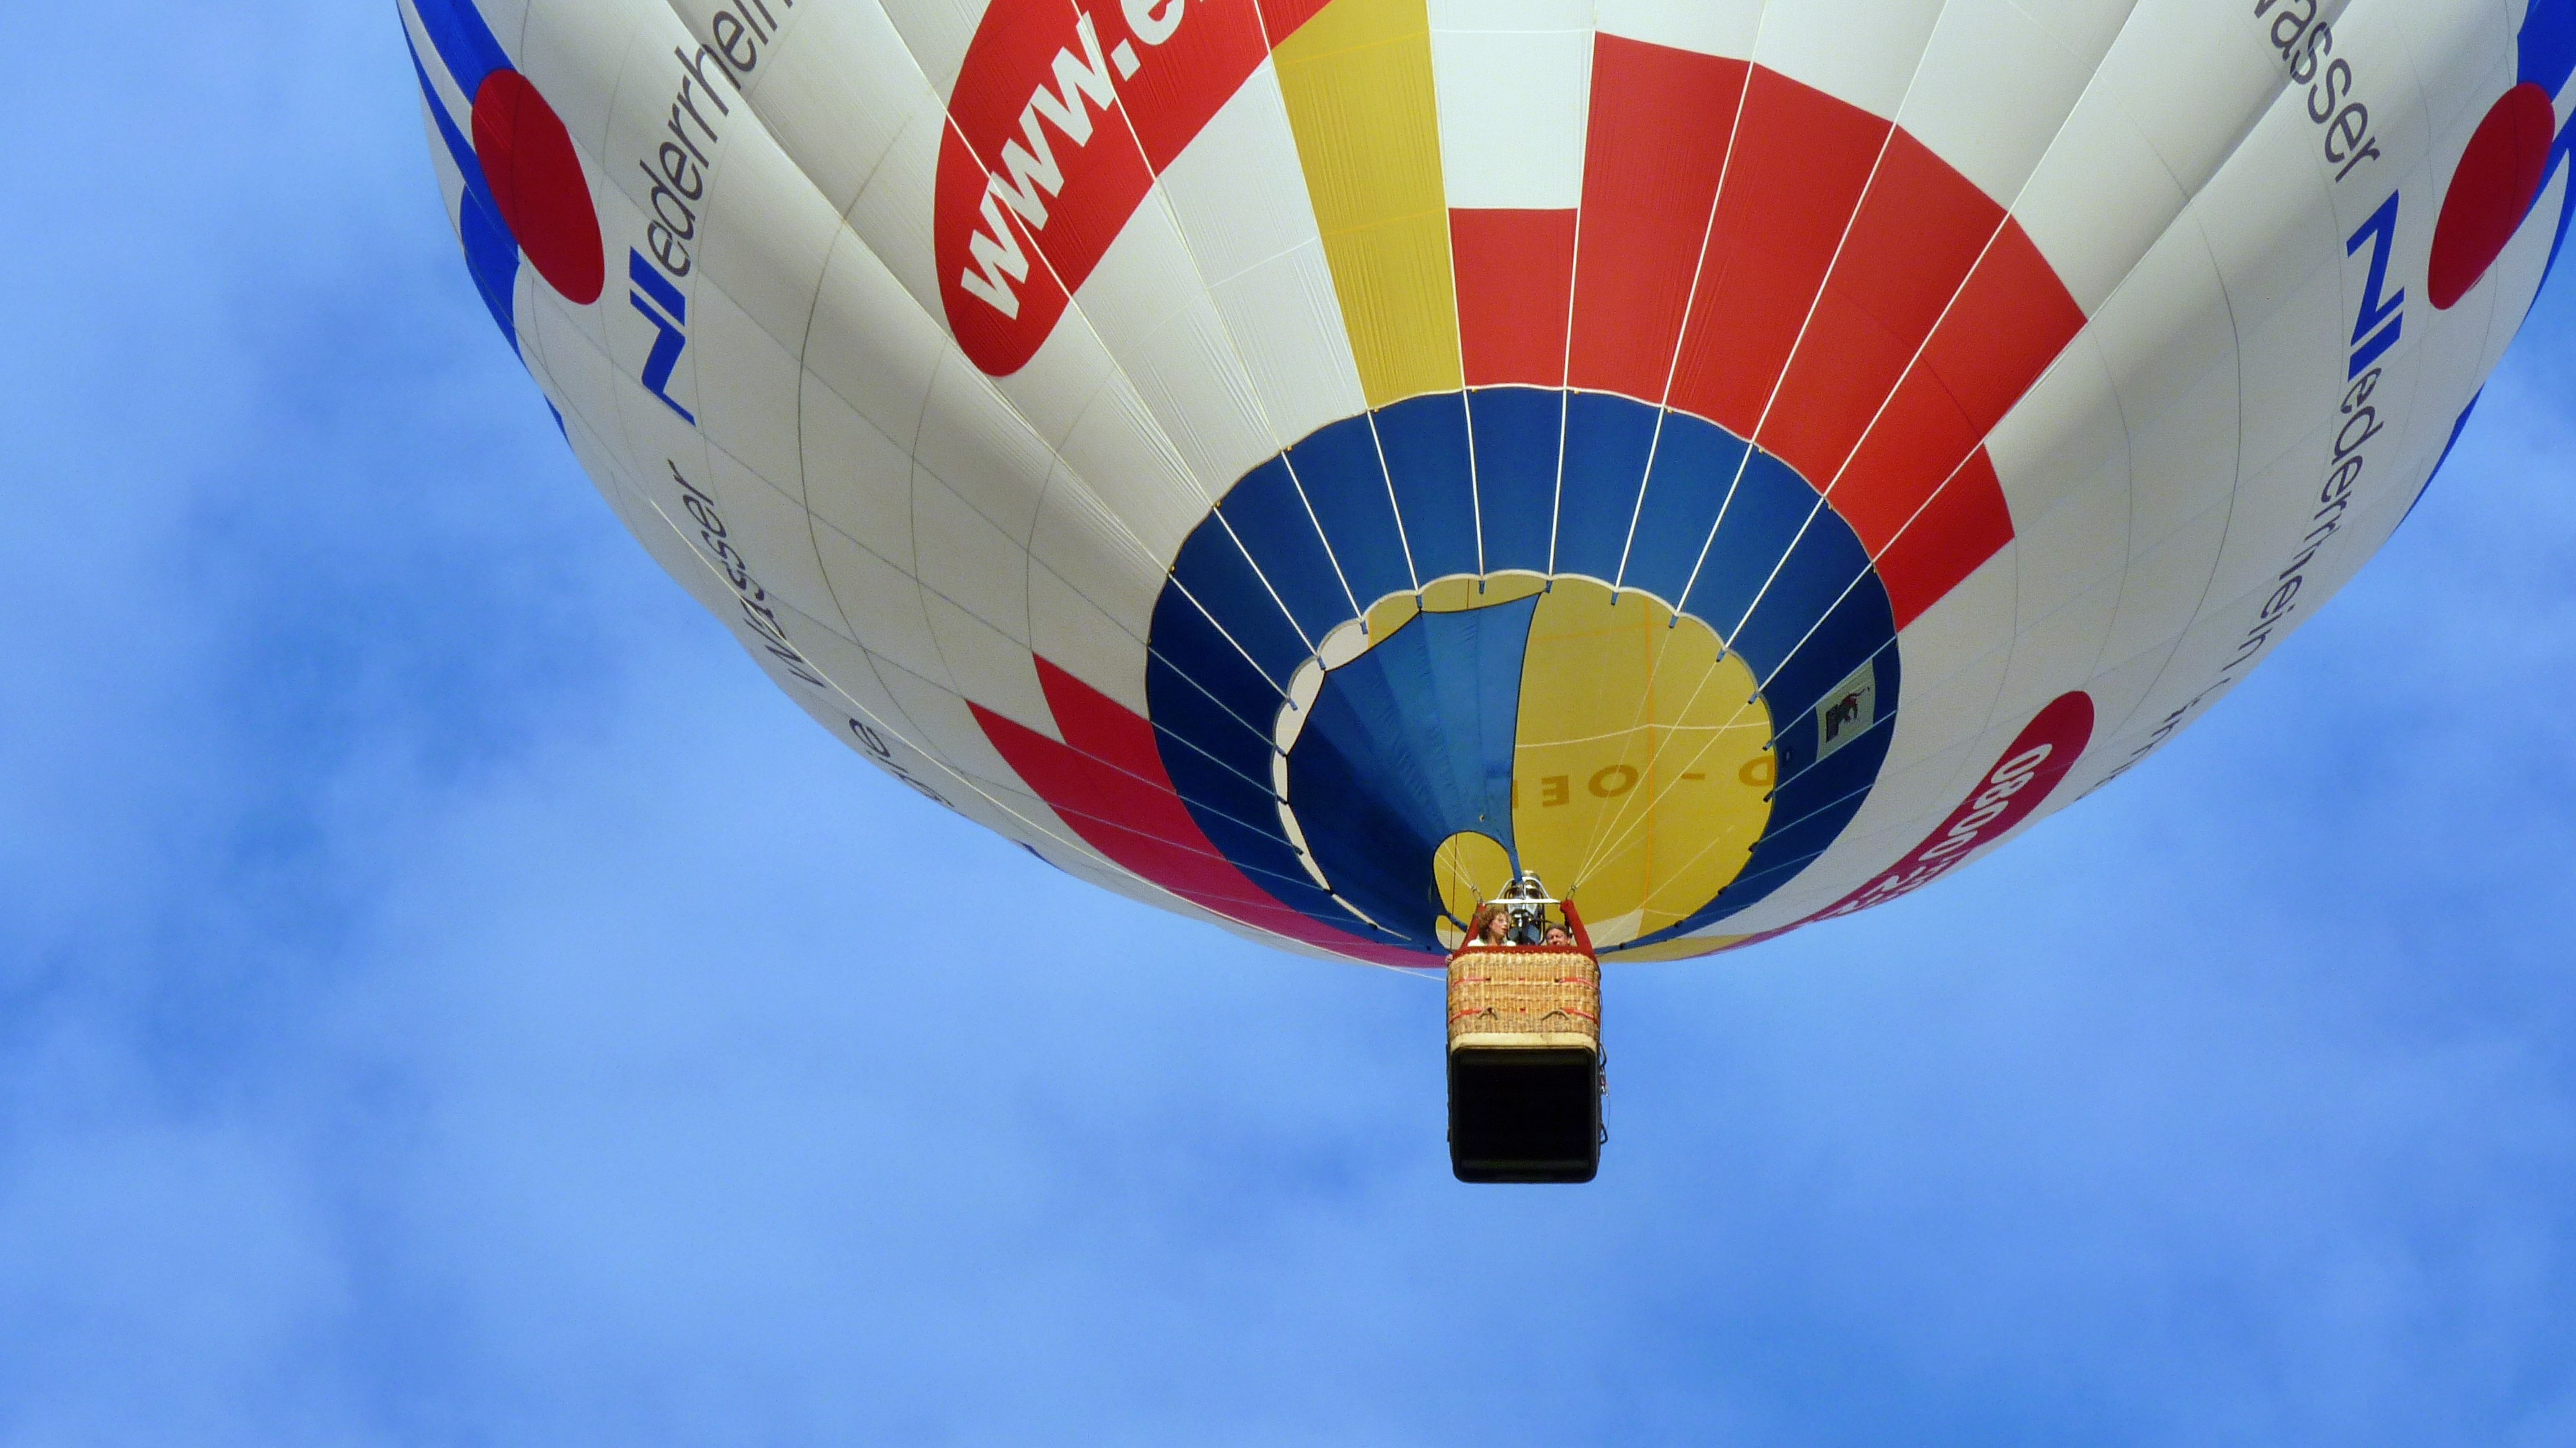
sky, hot air balloon, fly, aircraft, vehicle, blue, colorful, basket, toy, rise, hot air ballooning, captive balloon, atmosphere of earth, executive car